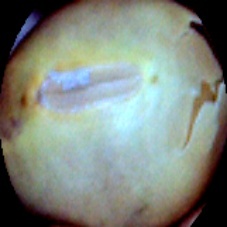
Label: Skin-damaged